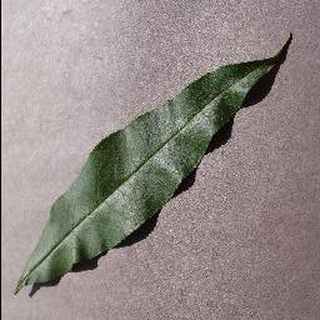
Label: healthy_peach